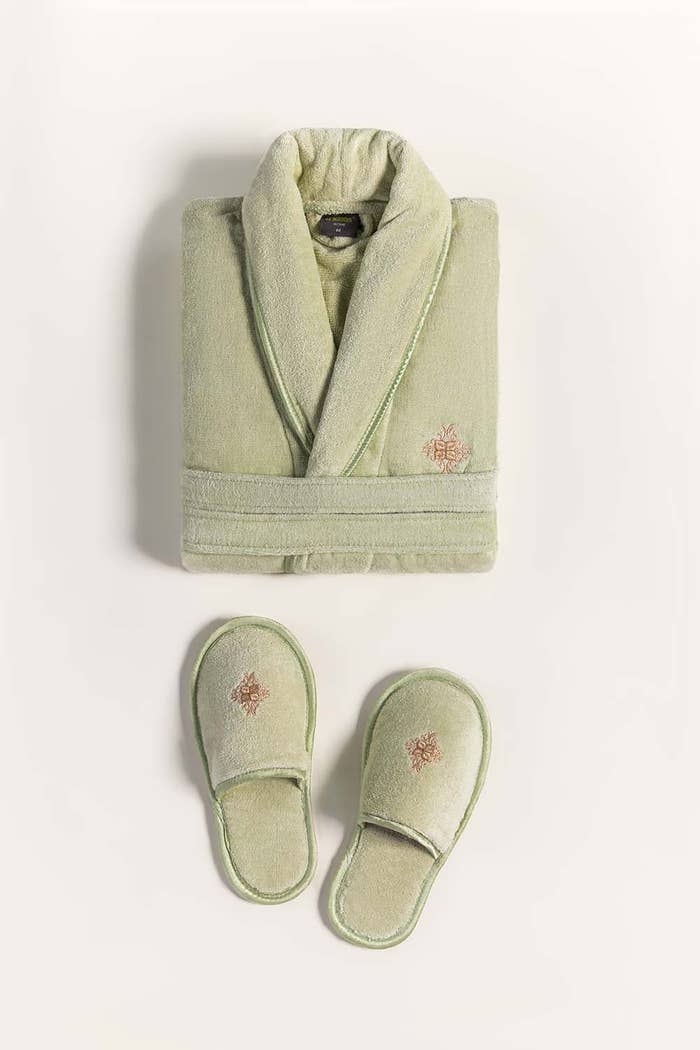
green jacquard robe